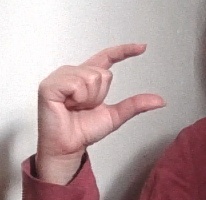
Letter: dal